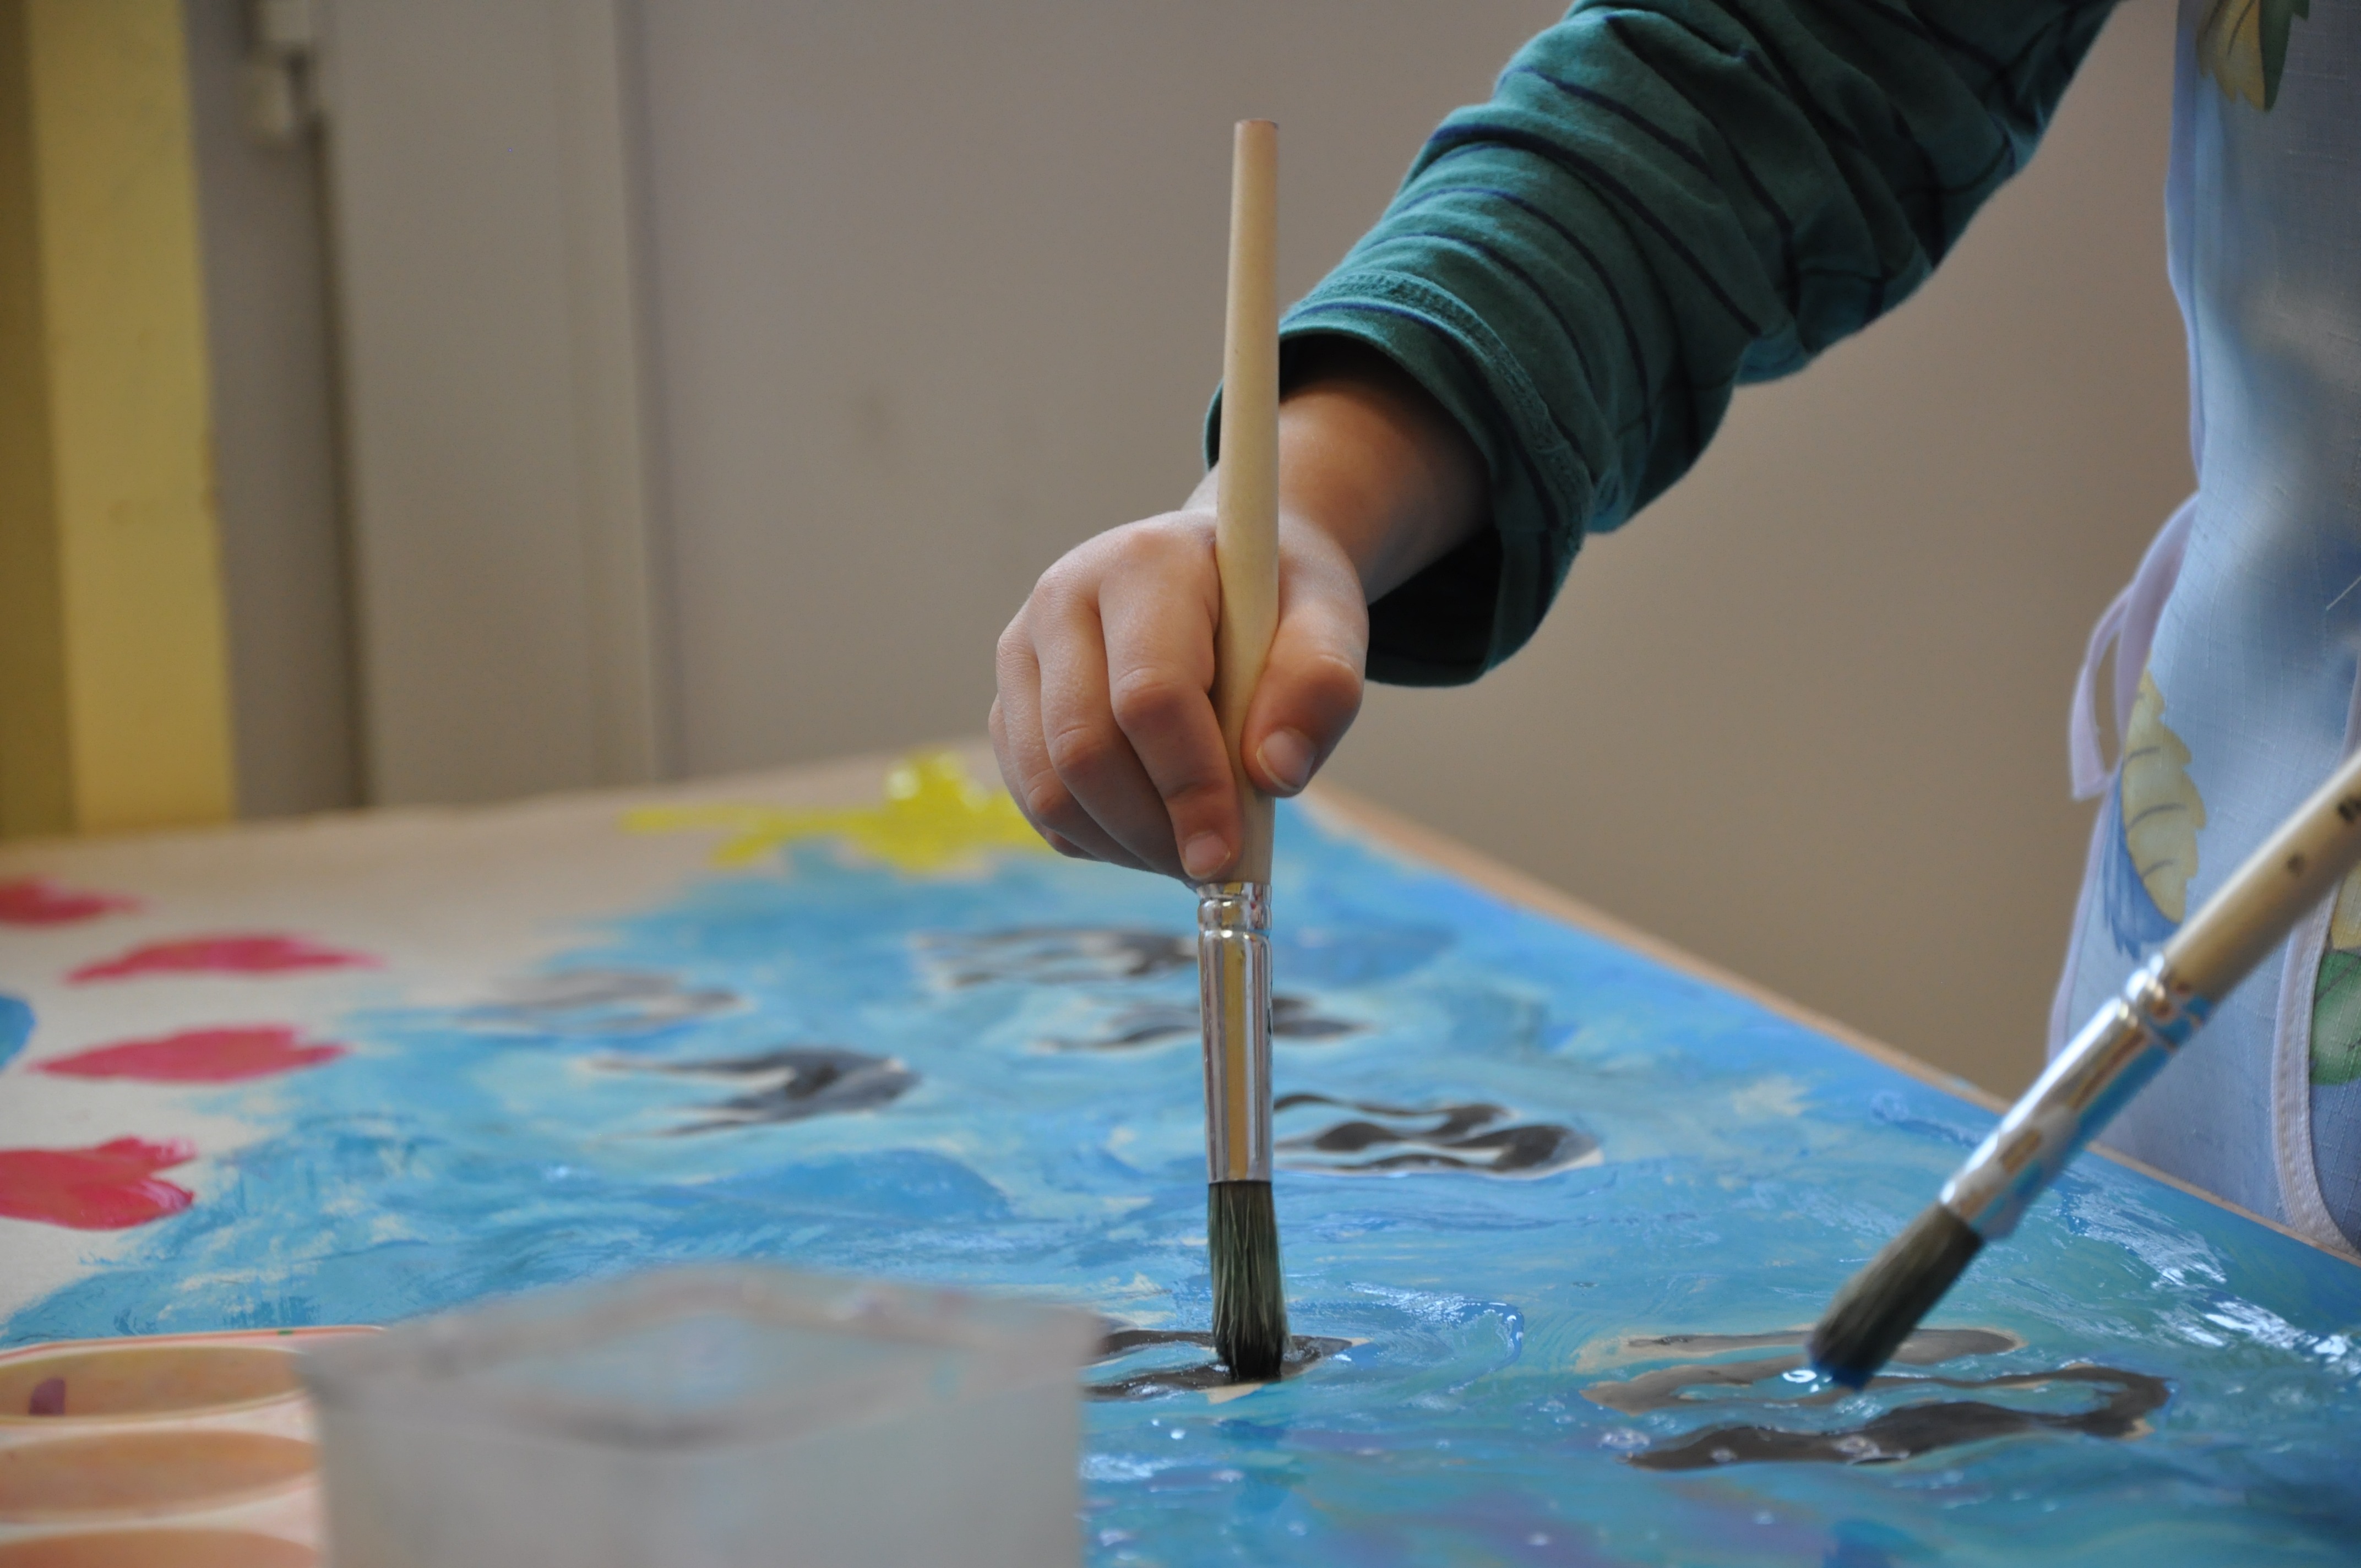
hand, play, floor, glass, brush, paint, blue, art, fun, kindergarten, paint colors, handle of the child